South Texas Development Council

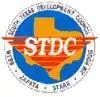
Logo

Based in Laredo, South Texas Development Council (STDC) is a voluntary association of cities, counties and special districts in southern Texas.